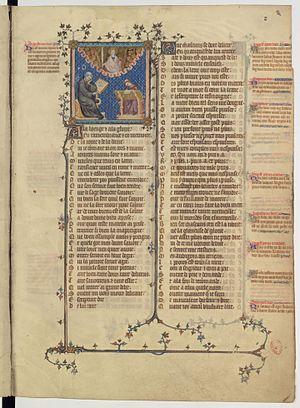
Les miracles Nostre Dame (ms. BnF, fr. 1546, inc. et expl.) entre 1214 et 1236 - Vers octosyllabiques à rimes plates de Gautier de Coincy